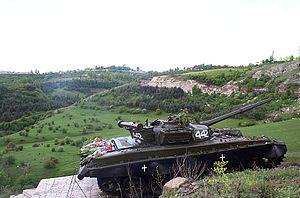
Chouchi ou Choucha est une ville de la République du Haut-Karabagh. Depuis 1992, la quasi-totalité de la population est arménienne, les populations azéries ayant fui la région durant la guerre du Haut-Karabagh. La ville de Chouchi comptait 4 446 habitants en 2015.